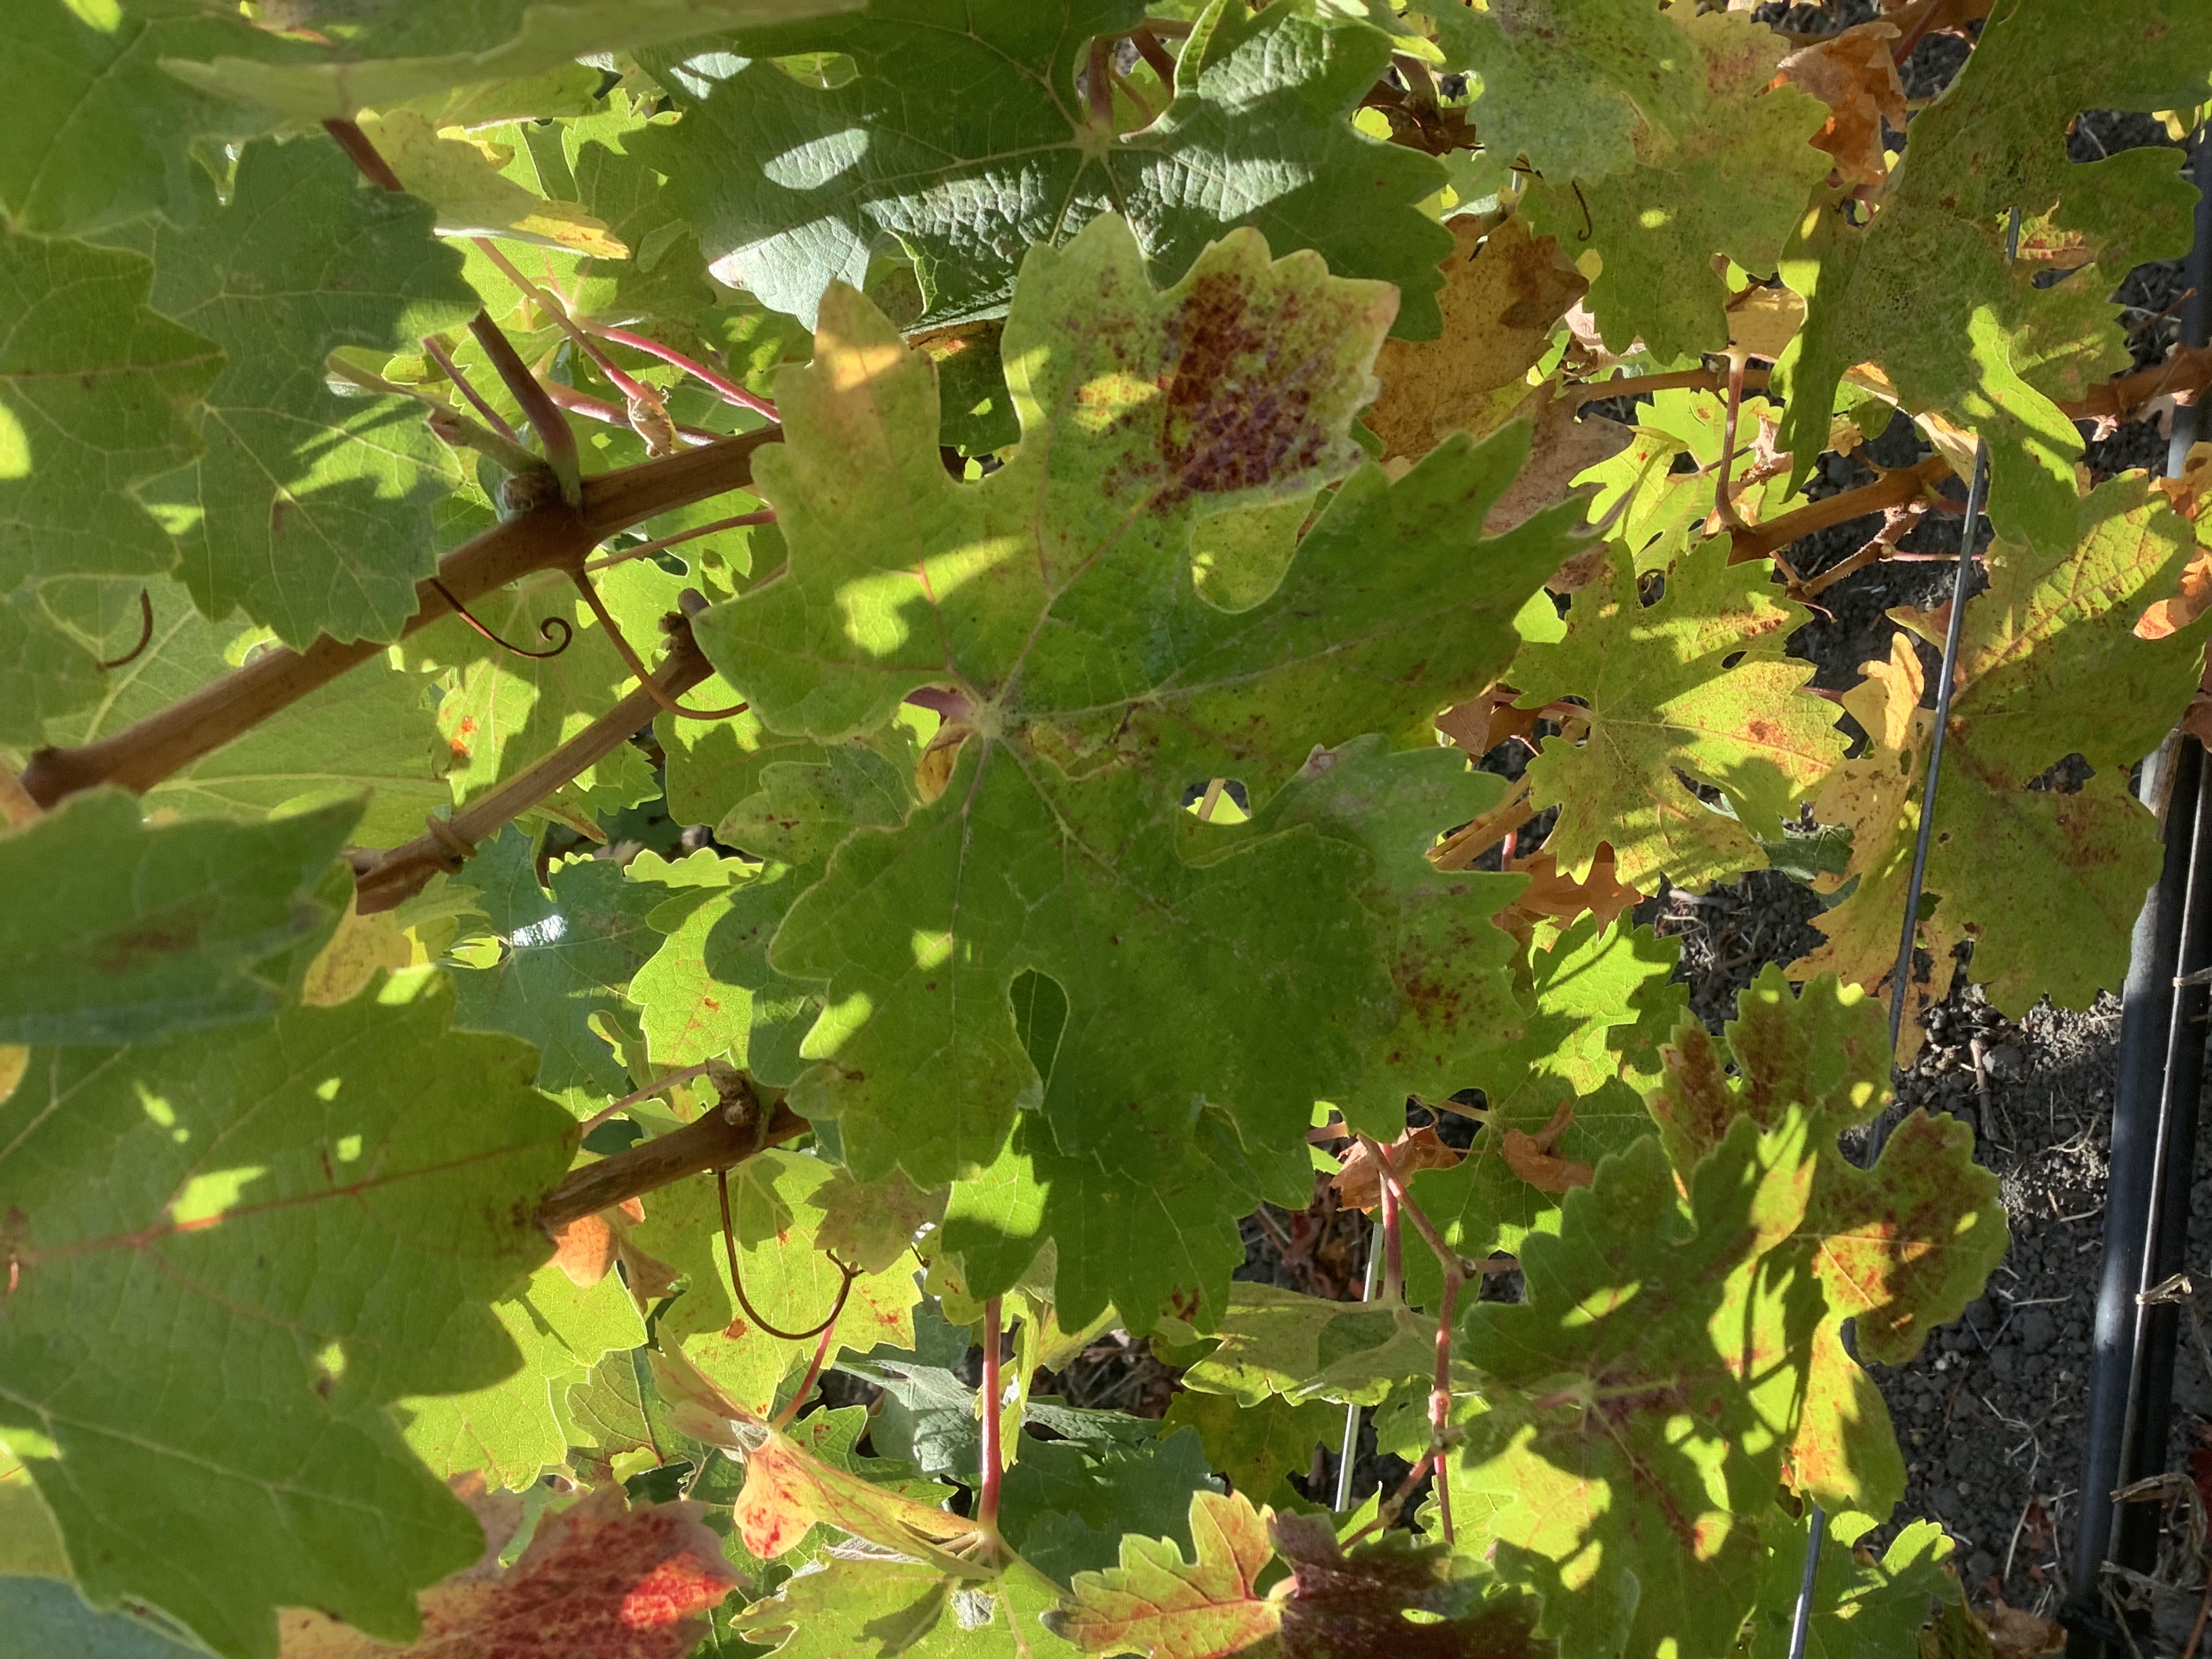
Label: Other Red